Answer in natural language. Which point is closer to the camera taking this photo, point B  or point C? Choose between the following options: C or B
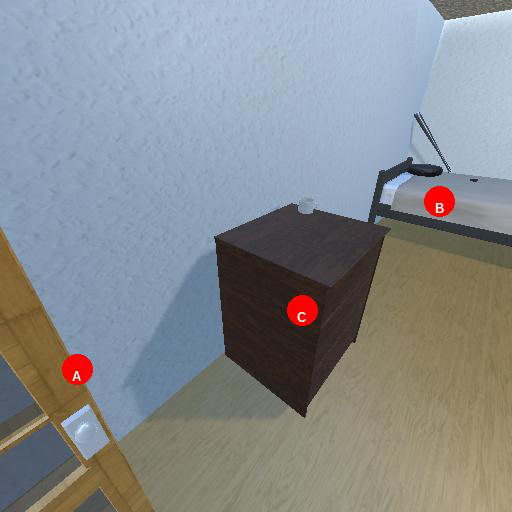
<answer>C</answer>